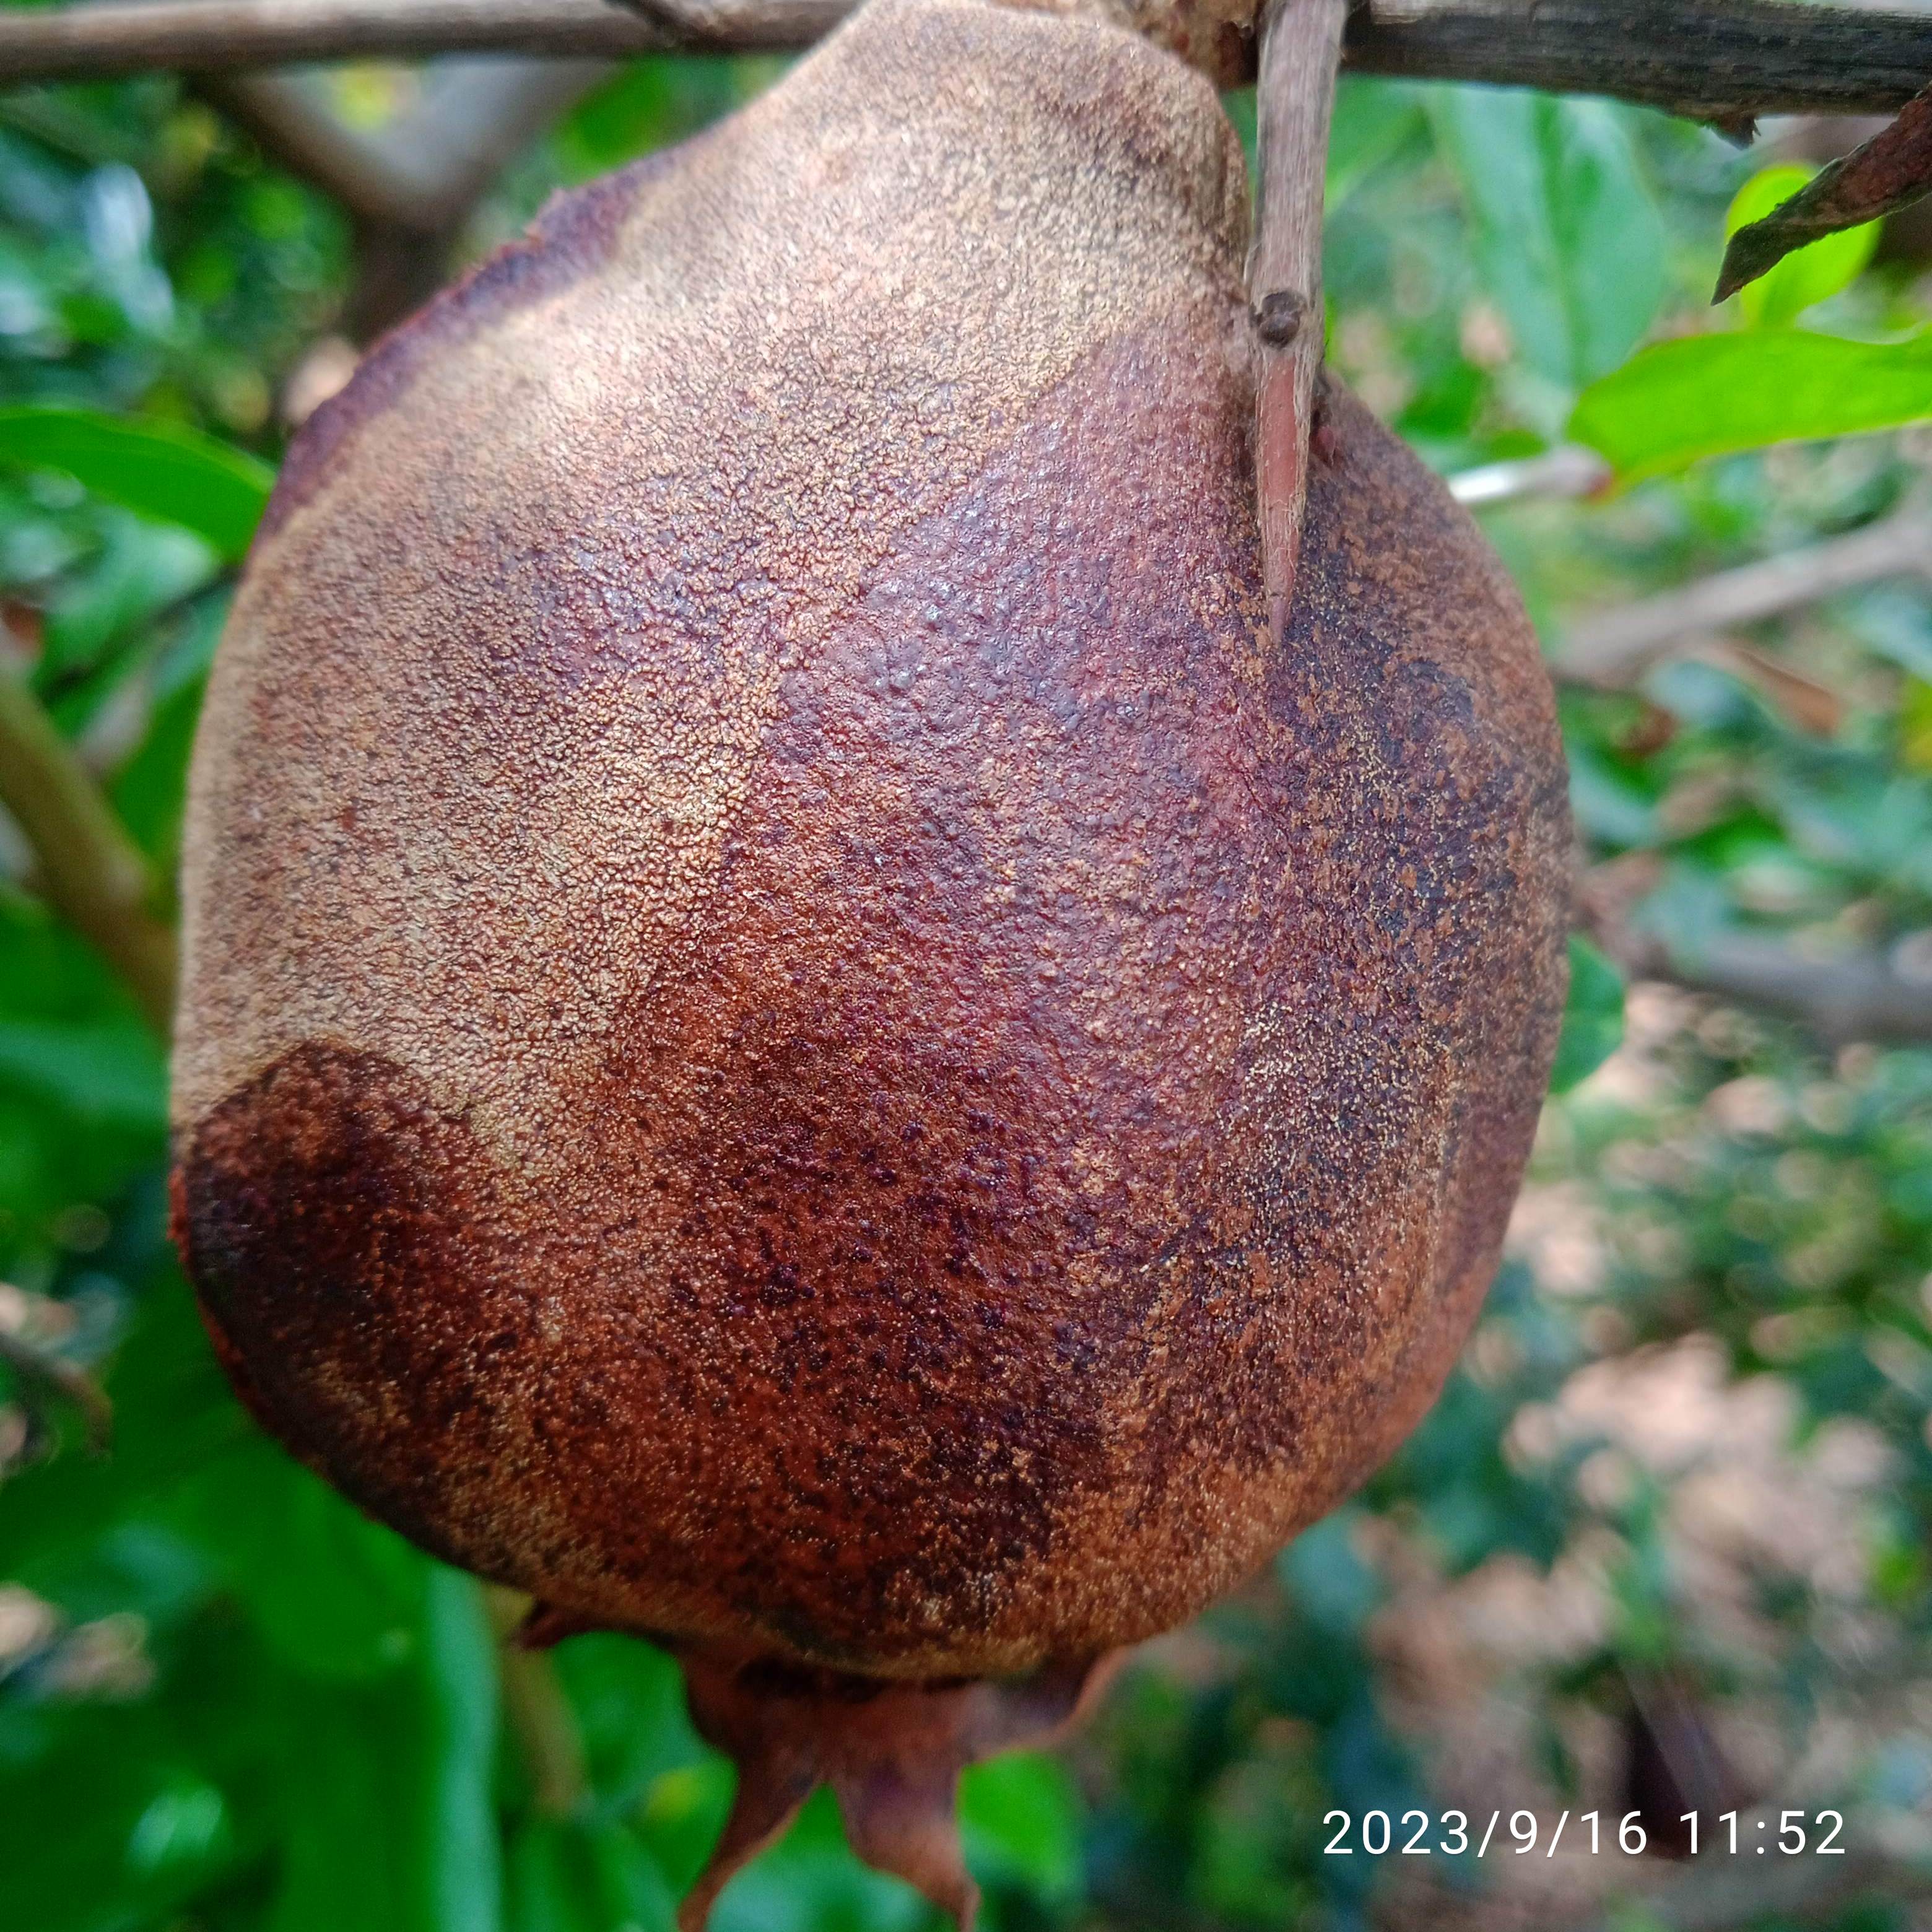
Label: Alternaria